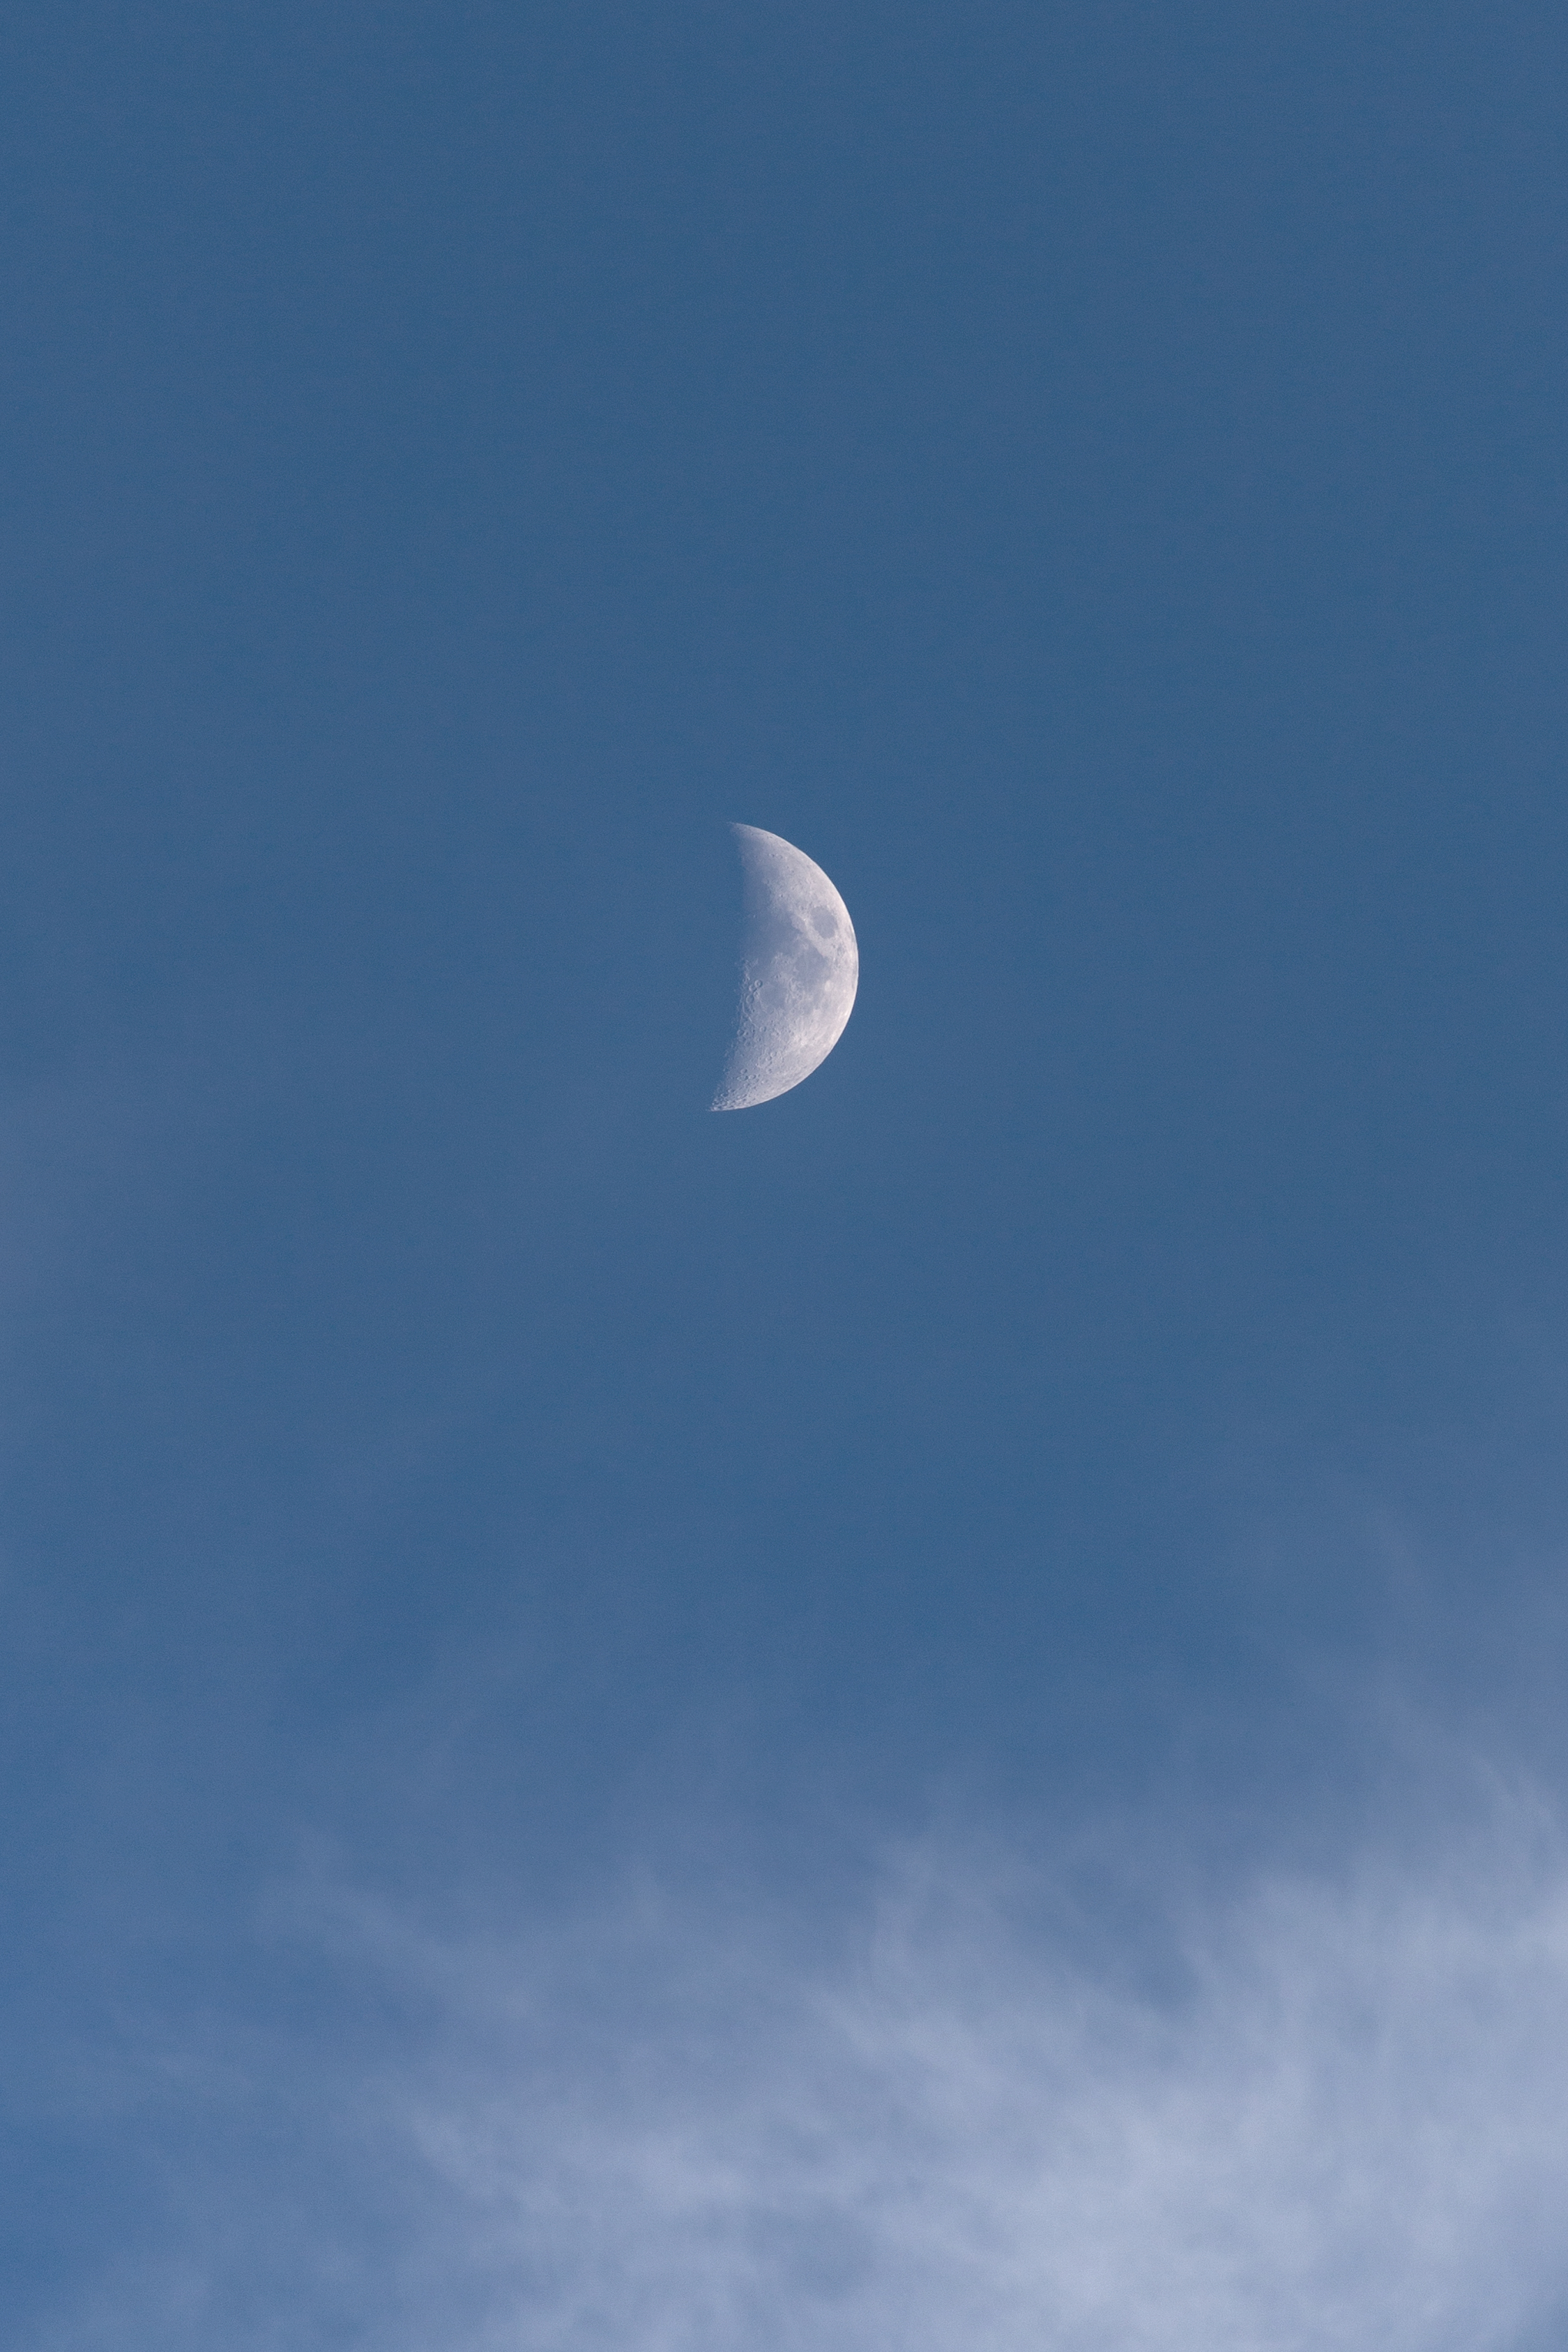
sky, moon, daytime, atmosphere, blue, astronomical object, atmospheric phenomenon, crescent, astronomy, moonlight, cloud, celestial event, space, symbol, event, meteorological phenomenon, universe, midnight, night